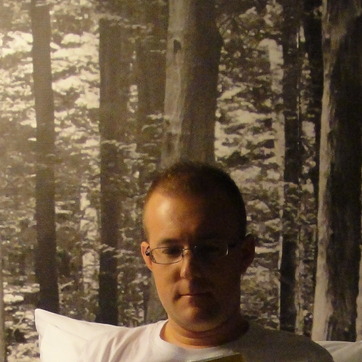
Material: hair